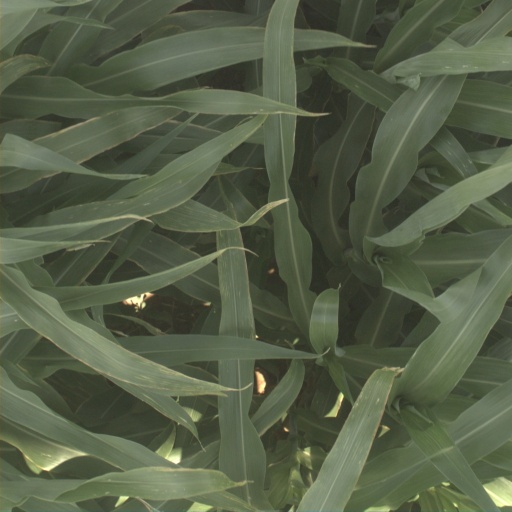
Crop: sorghum